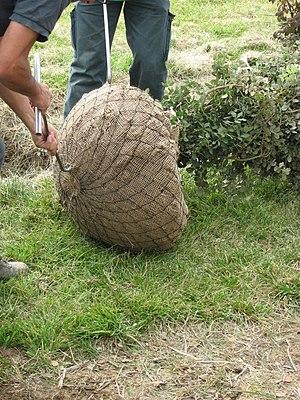
Démonstration de démottage d'arbre au Centre Horticole de la Ville de Paris un jour de porte ouverte